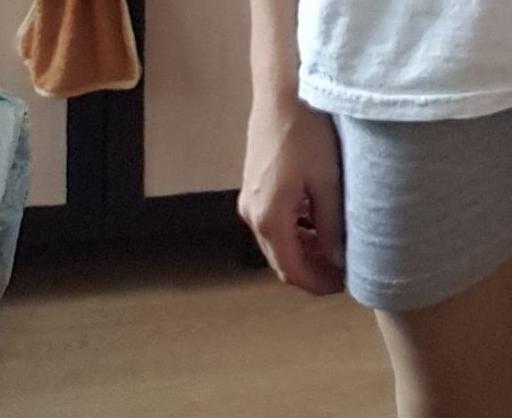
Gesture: no_gesture